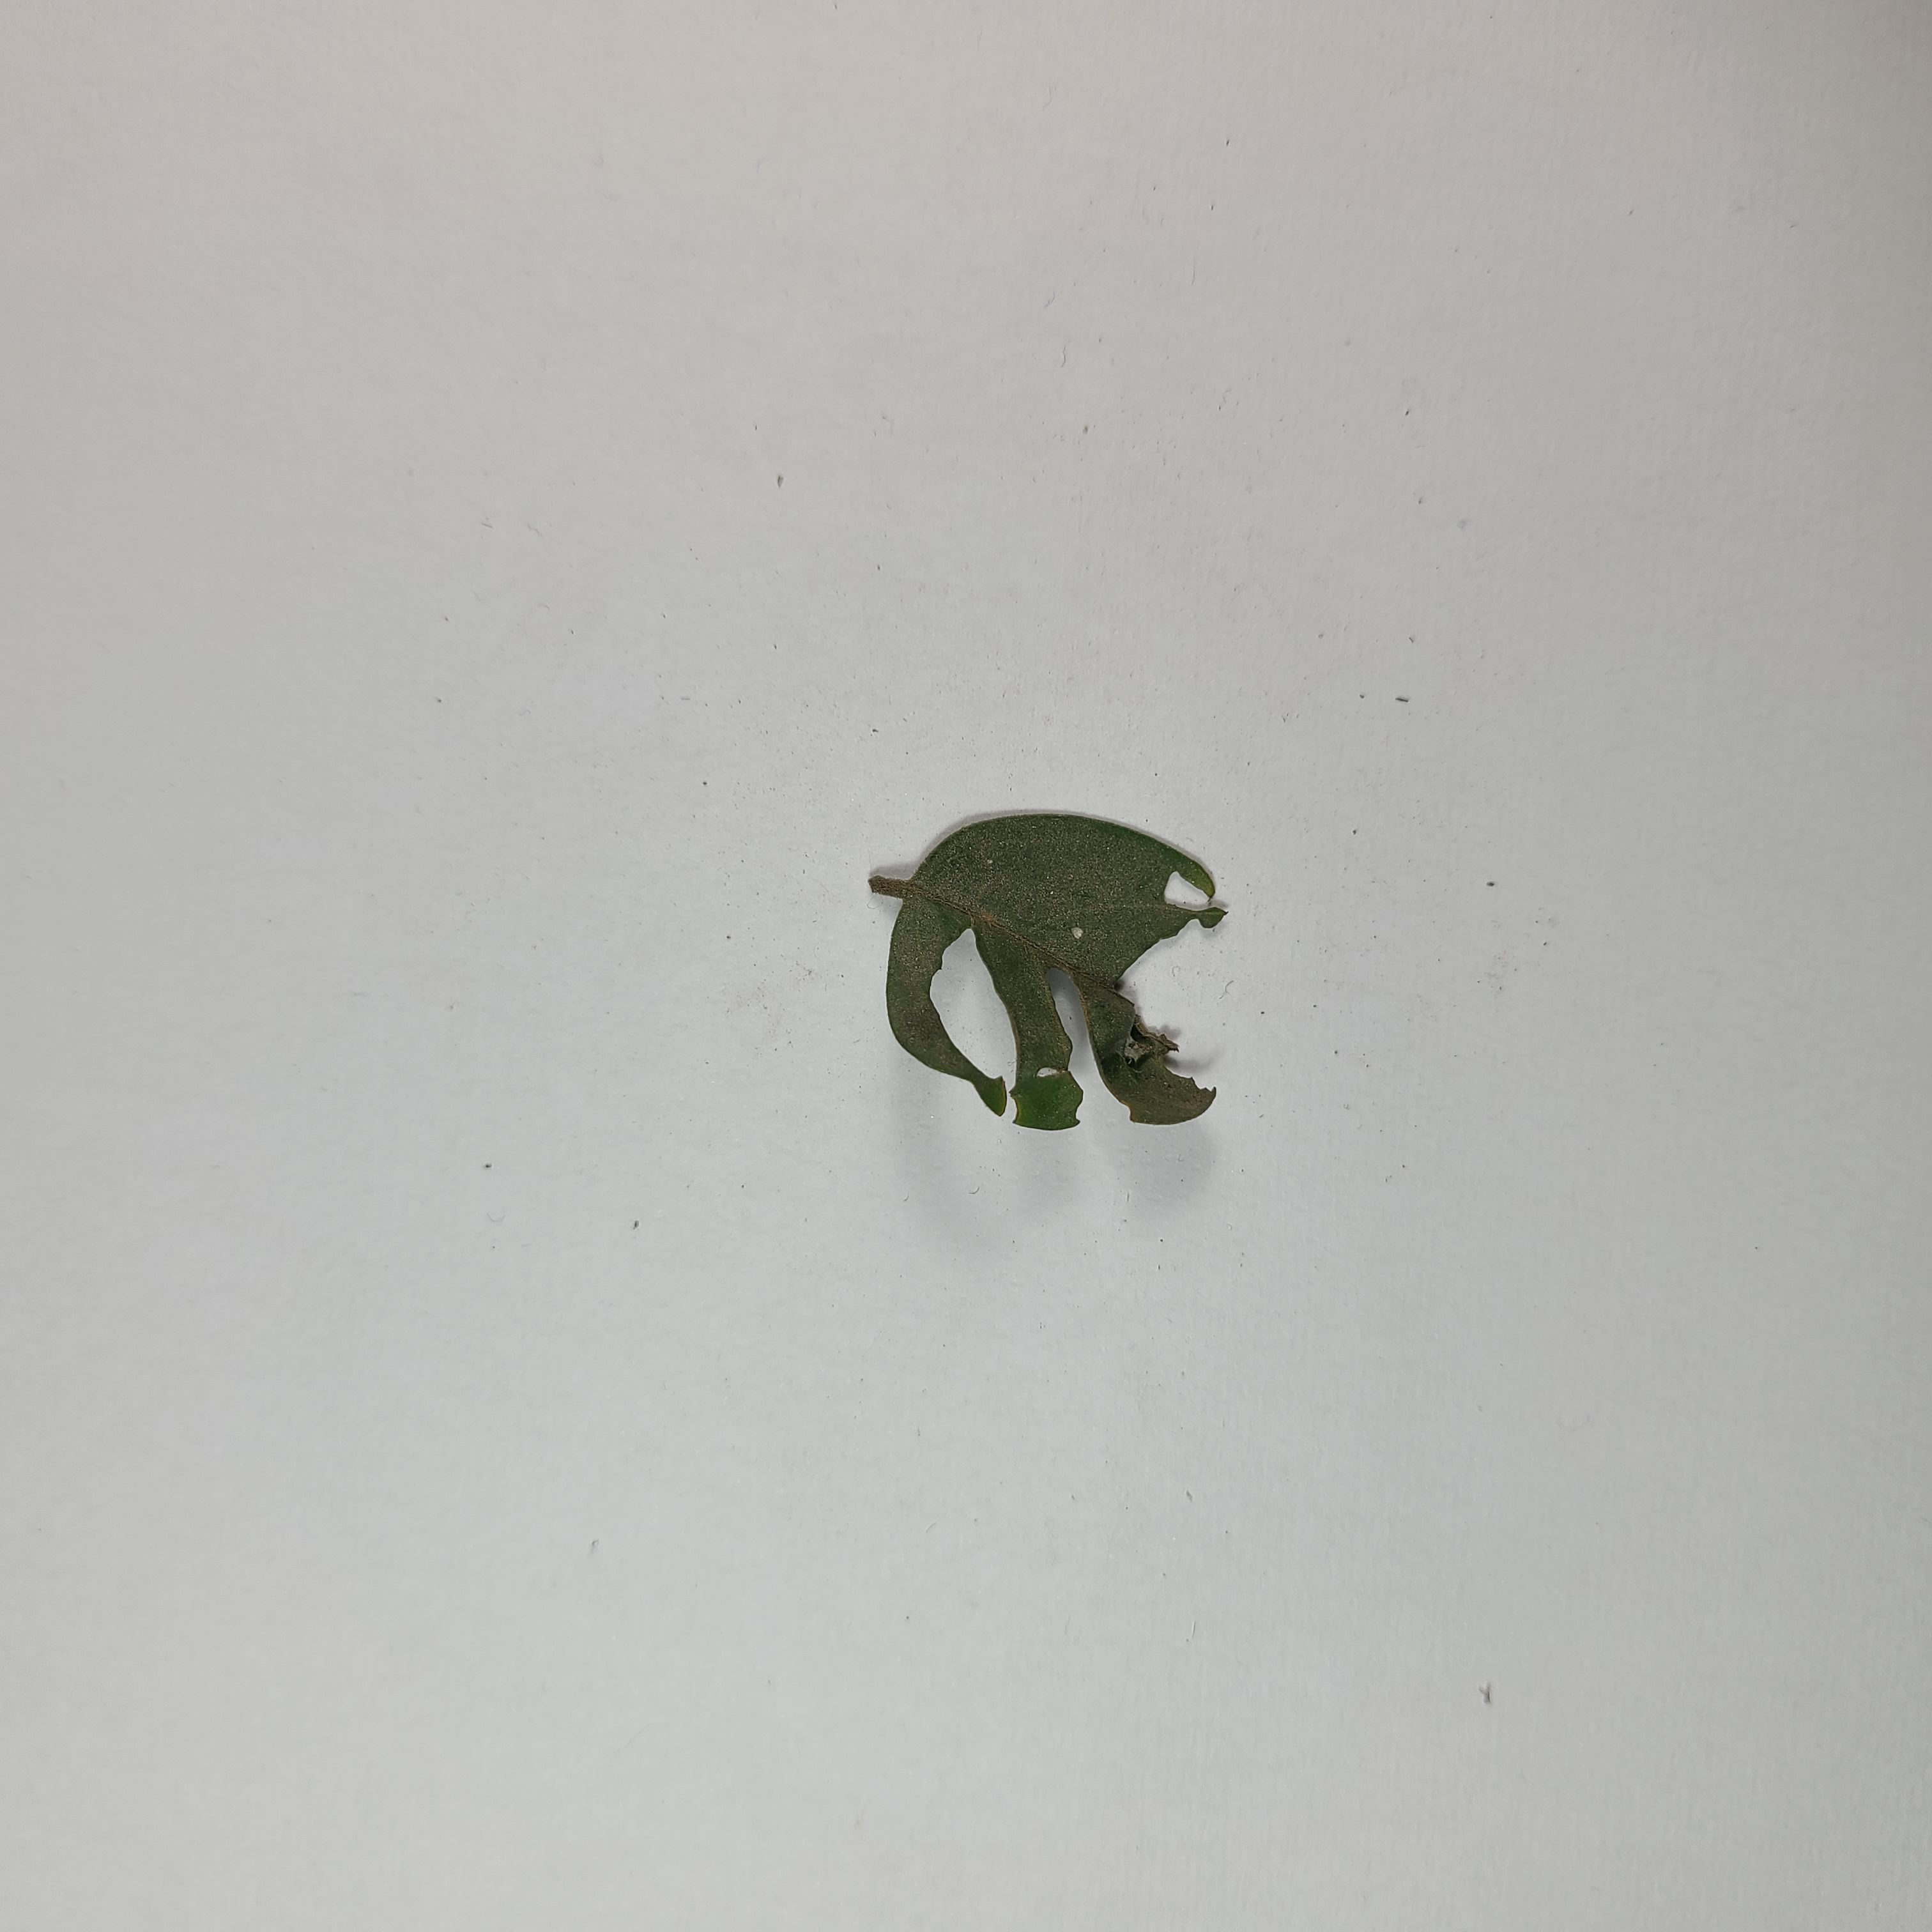
Label: Insect Hole leaves